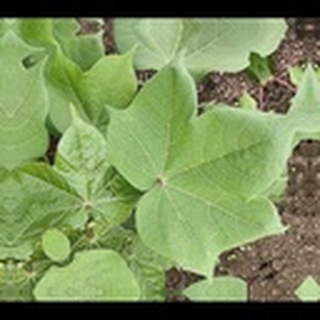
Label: healthy_cotton